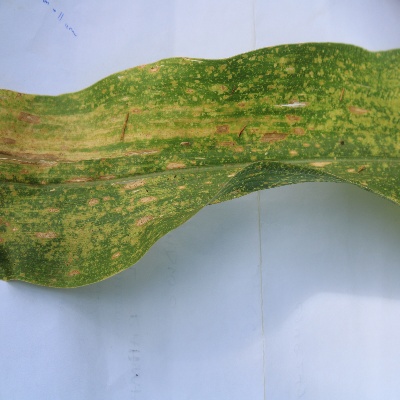
Label: Corn_(Maize)___Leaf_Spot